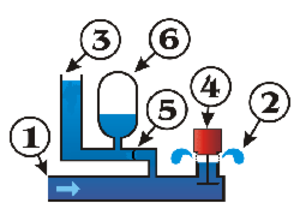
principe du bélier - 1 croquis trouvé sur de:Wikipedia et modifié
Le bélier hydraulique est une technique qui permet de pomper de l'eau jusqu'à une hauteur plus élevée que la source en utilisant l'énergie d'une chute d'eau de hauteur plus faible, grâce à un dispositif mécanique et hydraulique.